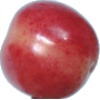
Label: cherry_rainier